Dovev

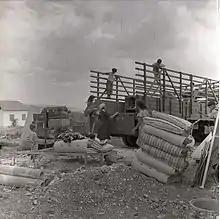
Immigrants coming to Dovev, 1958. Boris Carmi, Meitar collection, National Library of Israel

Dovev is a moshav in northern Israel. Located in the Upper Galilee around 7 km north of Har Meron near Israel's border with Lebanon, it falls under the jurisdiction of Merom HaGalil Regional Council. As of it had a population of .